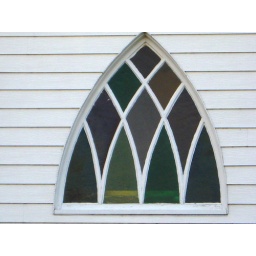
This is a window in our church building.  I edited photo by increasing the color and saturation, highlighting the panes.